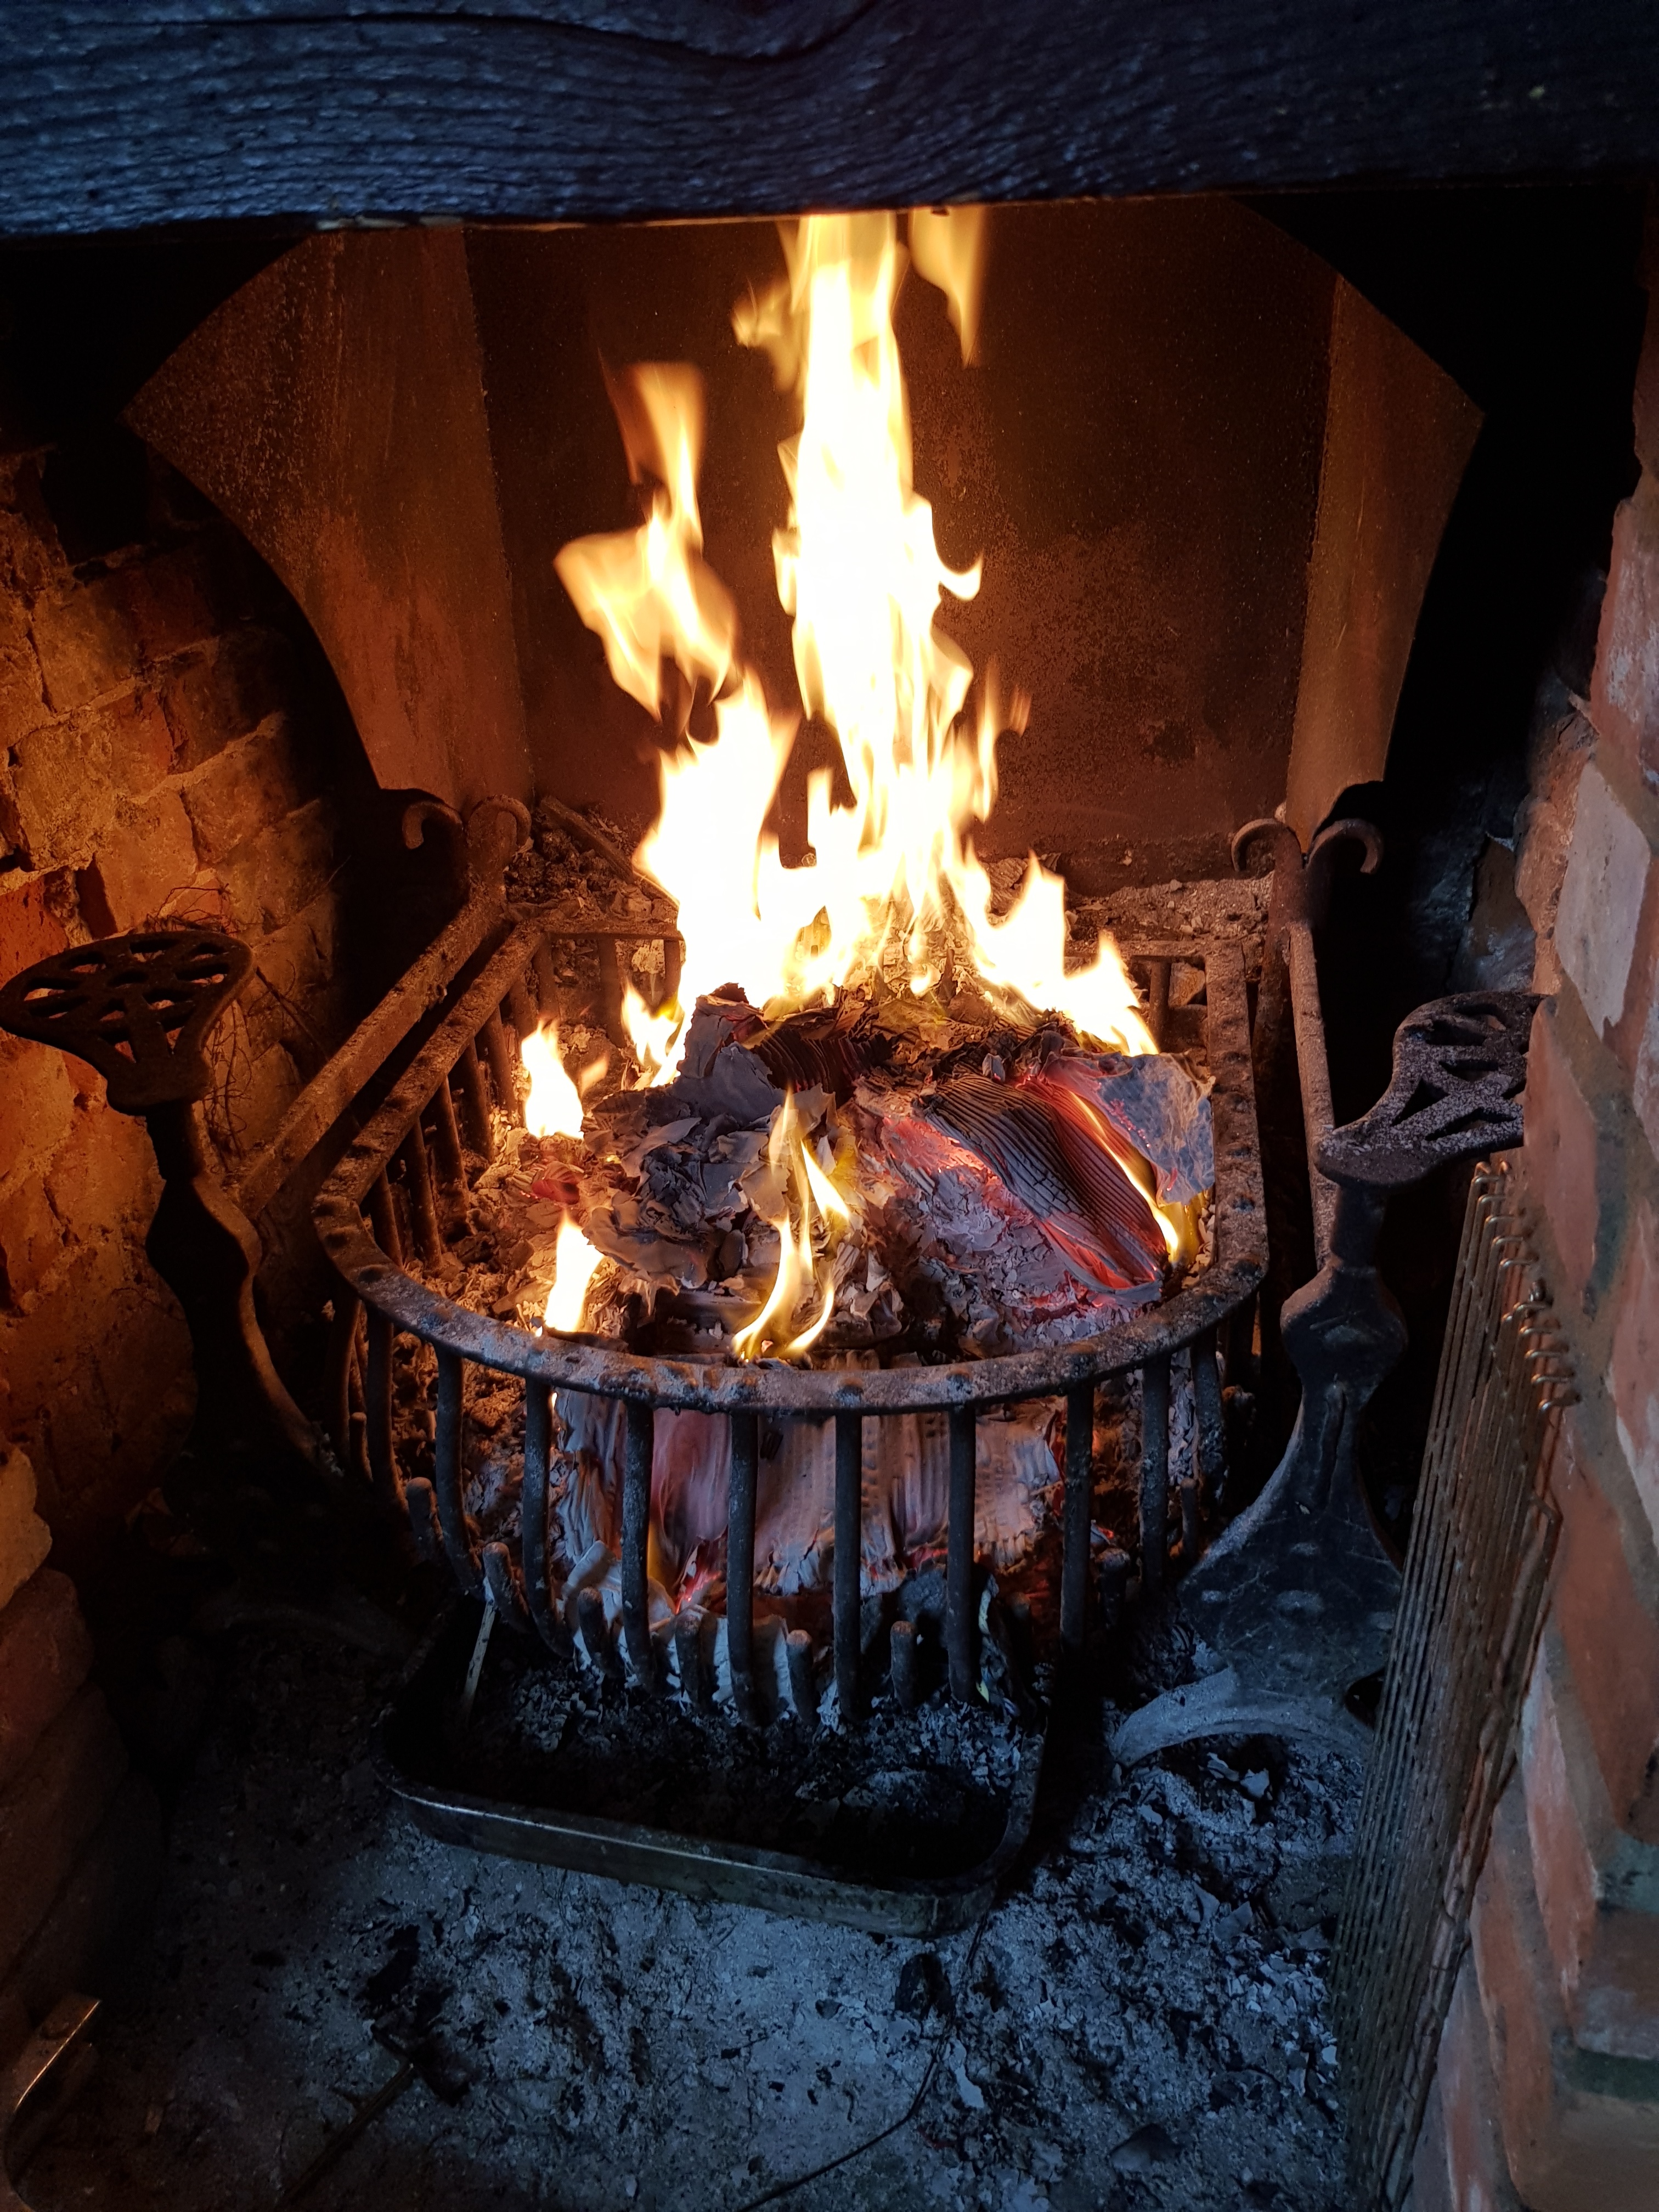
fire, flames, heat, flame, hearth, fireplace, ash